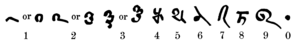
Le manuscrit de Bakhshali est un recueil de textes mathématiques trouvé en 1881 près du village de Bakhshali au Pakistan, à 80 km au nord-est de Peshawar. Écrit sur de l'écorce de bouleau, c'est le plus ancien document montrant l'utilisation du zéro' et il est considéré comme le plus ancien manuscrit traitant des mathématiques indiennes. Il est conservé depuis 1902 à la bibliothèque Bodléienne à Oxford.